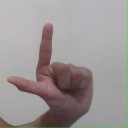
अक्षर: ल